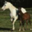
Label: horse